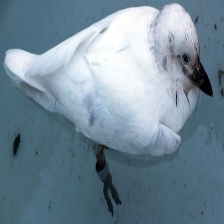
Species: SNOWY SHEATHBILL
Scientific name: CHIONIS ALBUS